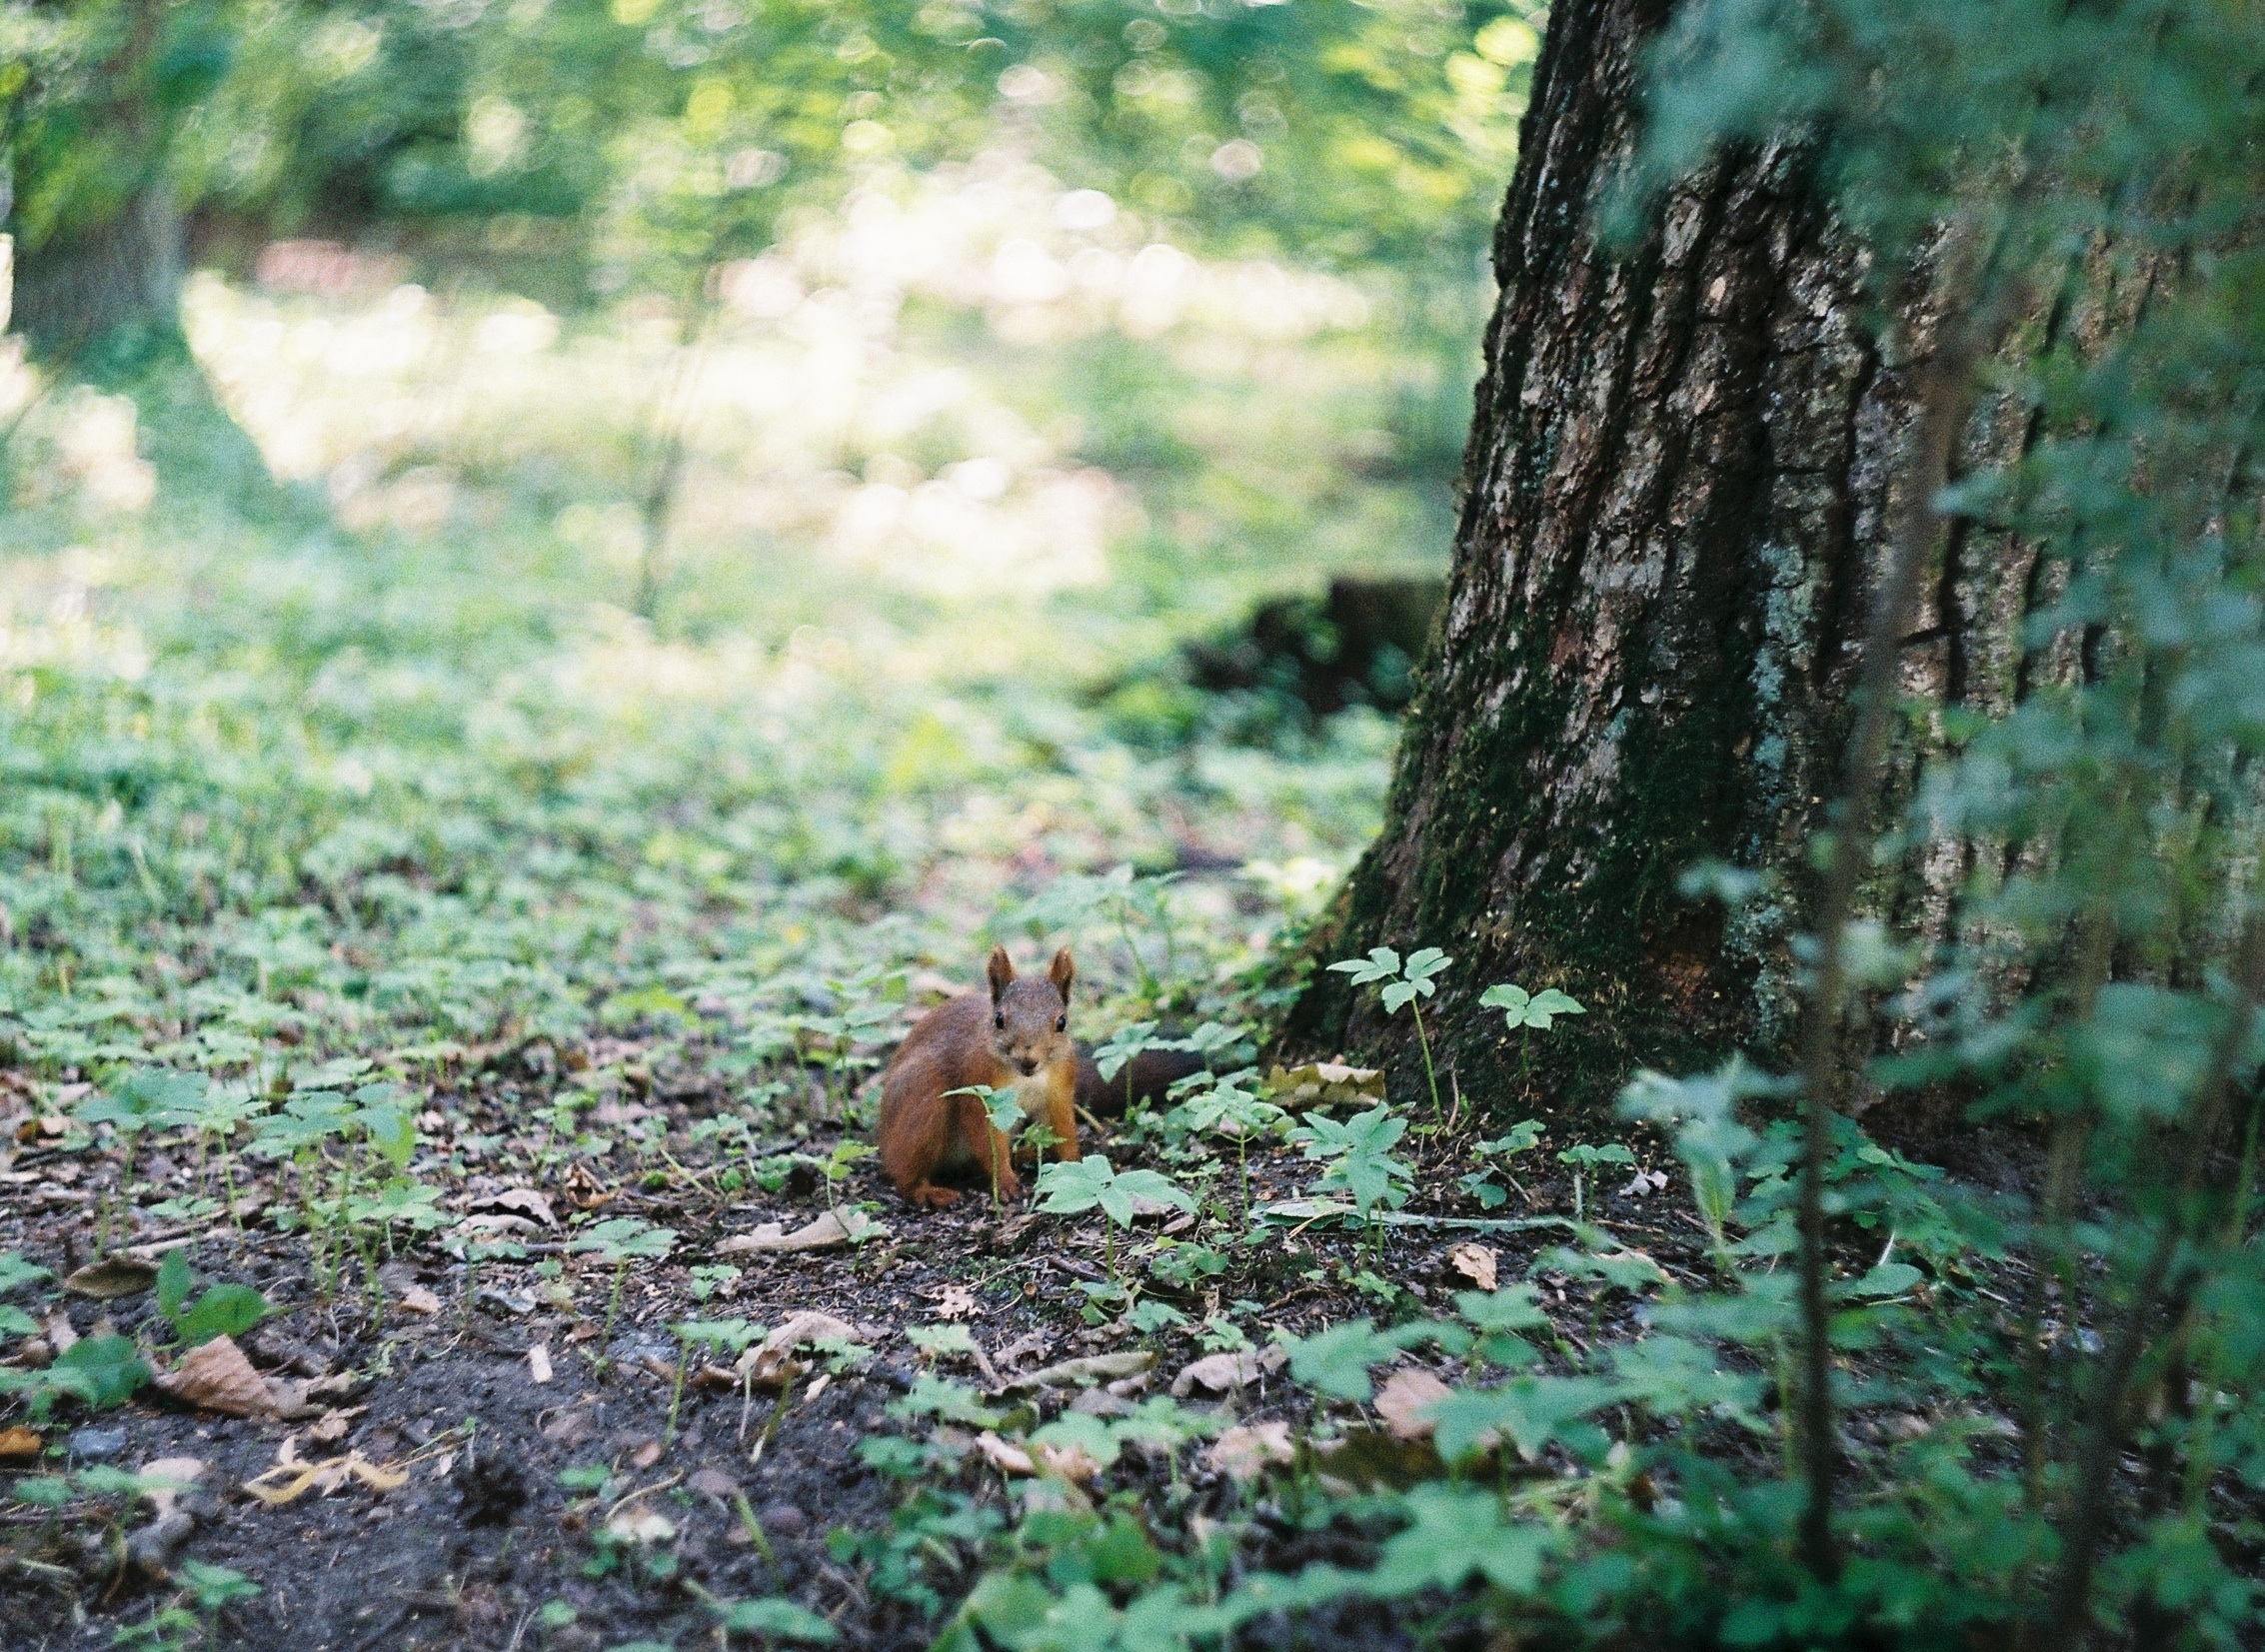
tree, nature, forest, grass, wilderness, trail, leaf, wildlife, green, jungle, autumn, squirrel, fauna, rainforest, woodland, habitat, natural environment, woody plant